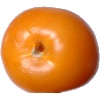
Label: yellow_tomato